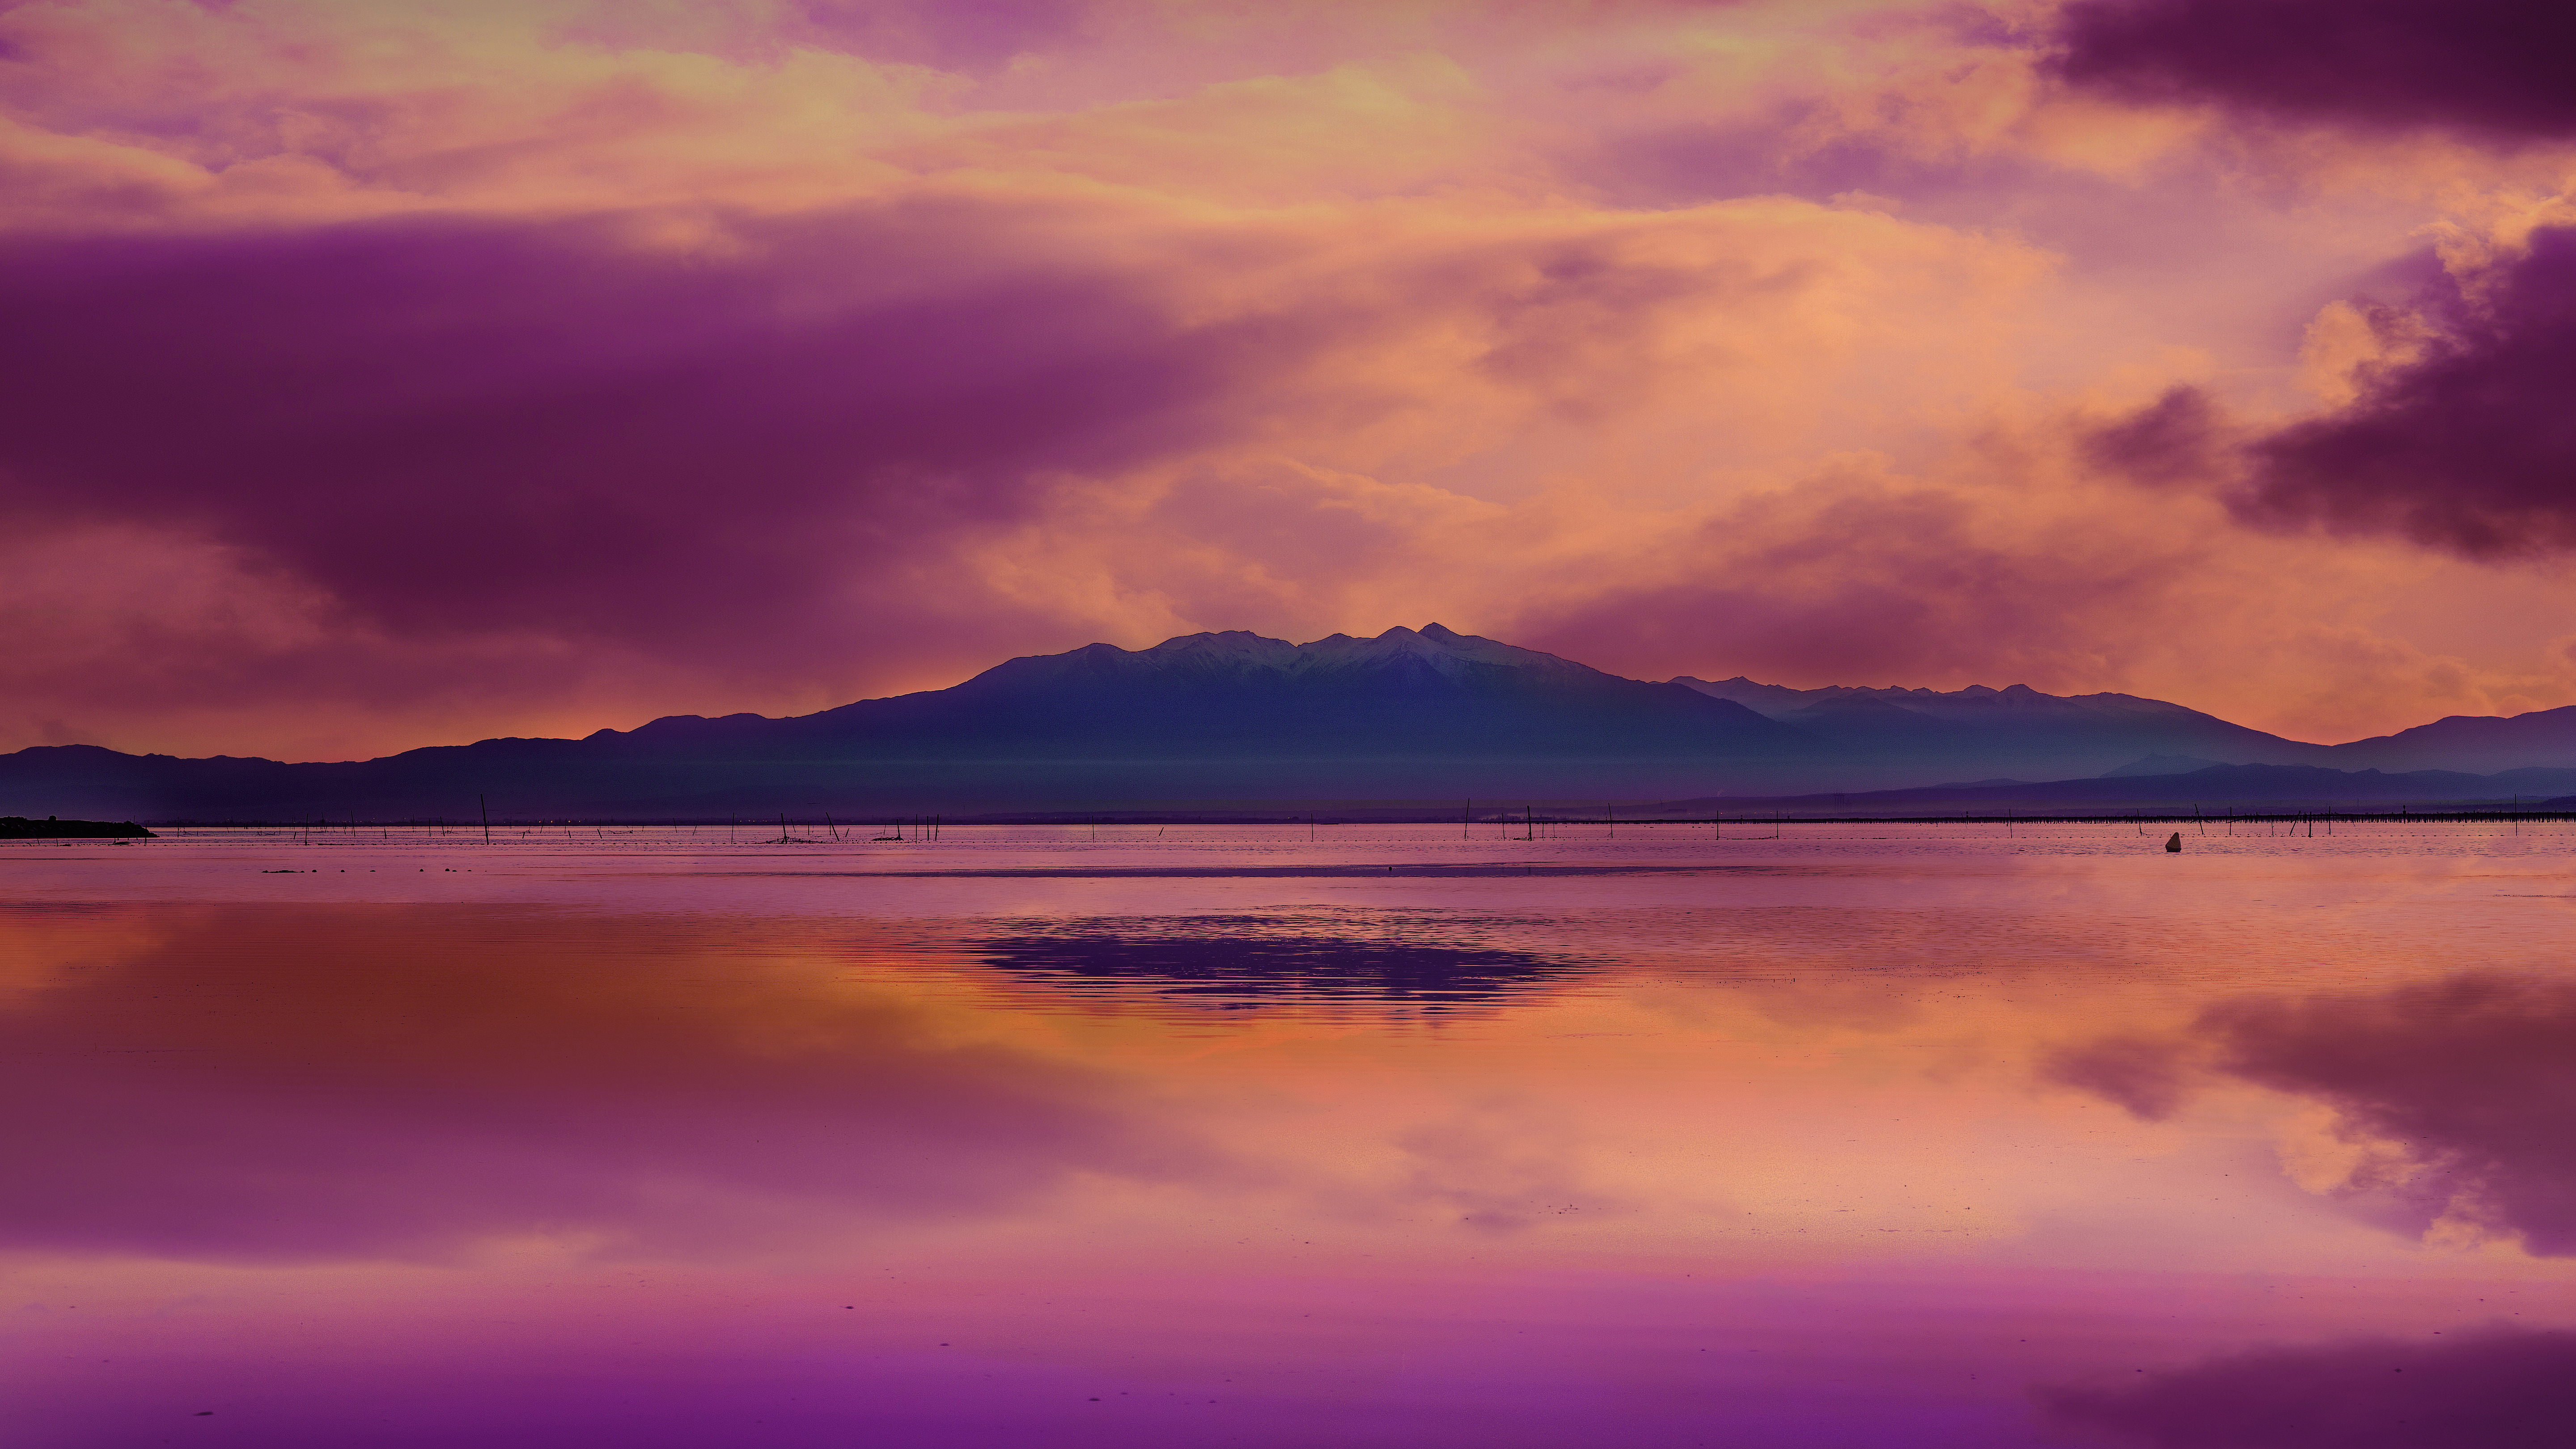
sea, coast, ocean, horizon, cloud, sky, sunrise, sunset, sunlight, morning, lake, dawn, atmosphere, dusk, evening, reflection, loch, afterglow, meteorological phenomenon, atmospheric phenomenon, red sky at morning